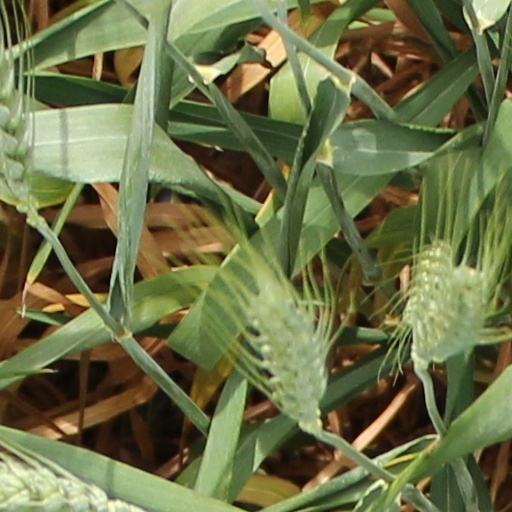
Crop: wheat